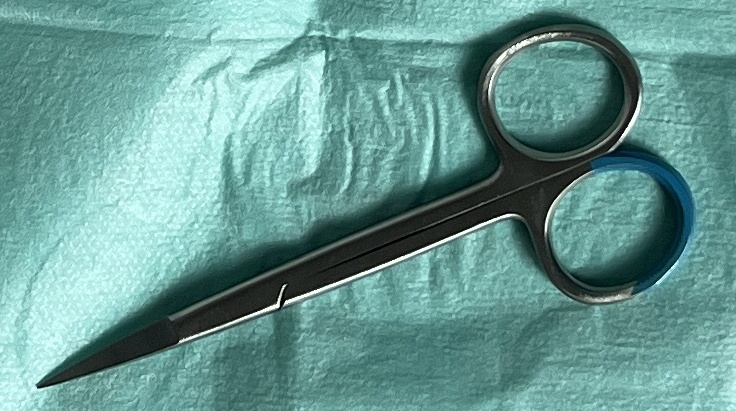
Hinged instrument state: closed